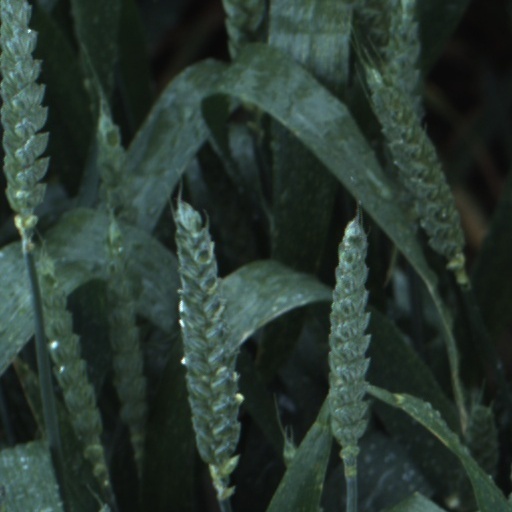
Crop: wheat